Farmall Cub

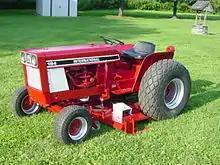
1977 International 184 Lo-Boy

The Lo-Boy version of the Cub was replaced in 1969 by the 154 Lo-Boy, which had a body style similar to the smaller Cub Cadet garden tractor. Also made were 185 and 184 Lo-Boy models, which were increased power variations of the 154 Lo-Boy. These numbered versions received many upgrades and improvements when compared with the Cub Lo-Boy.